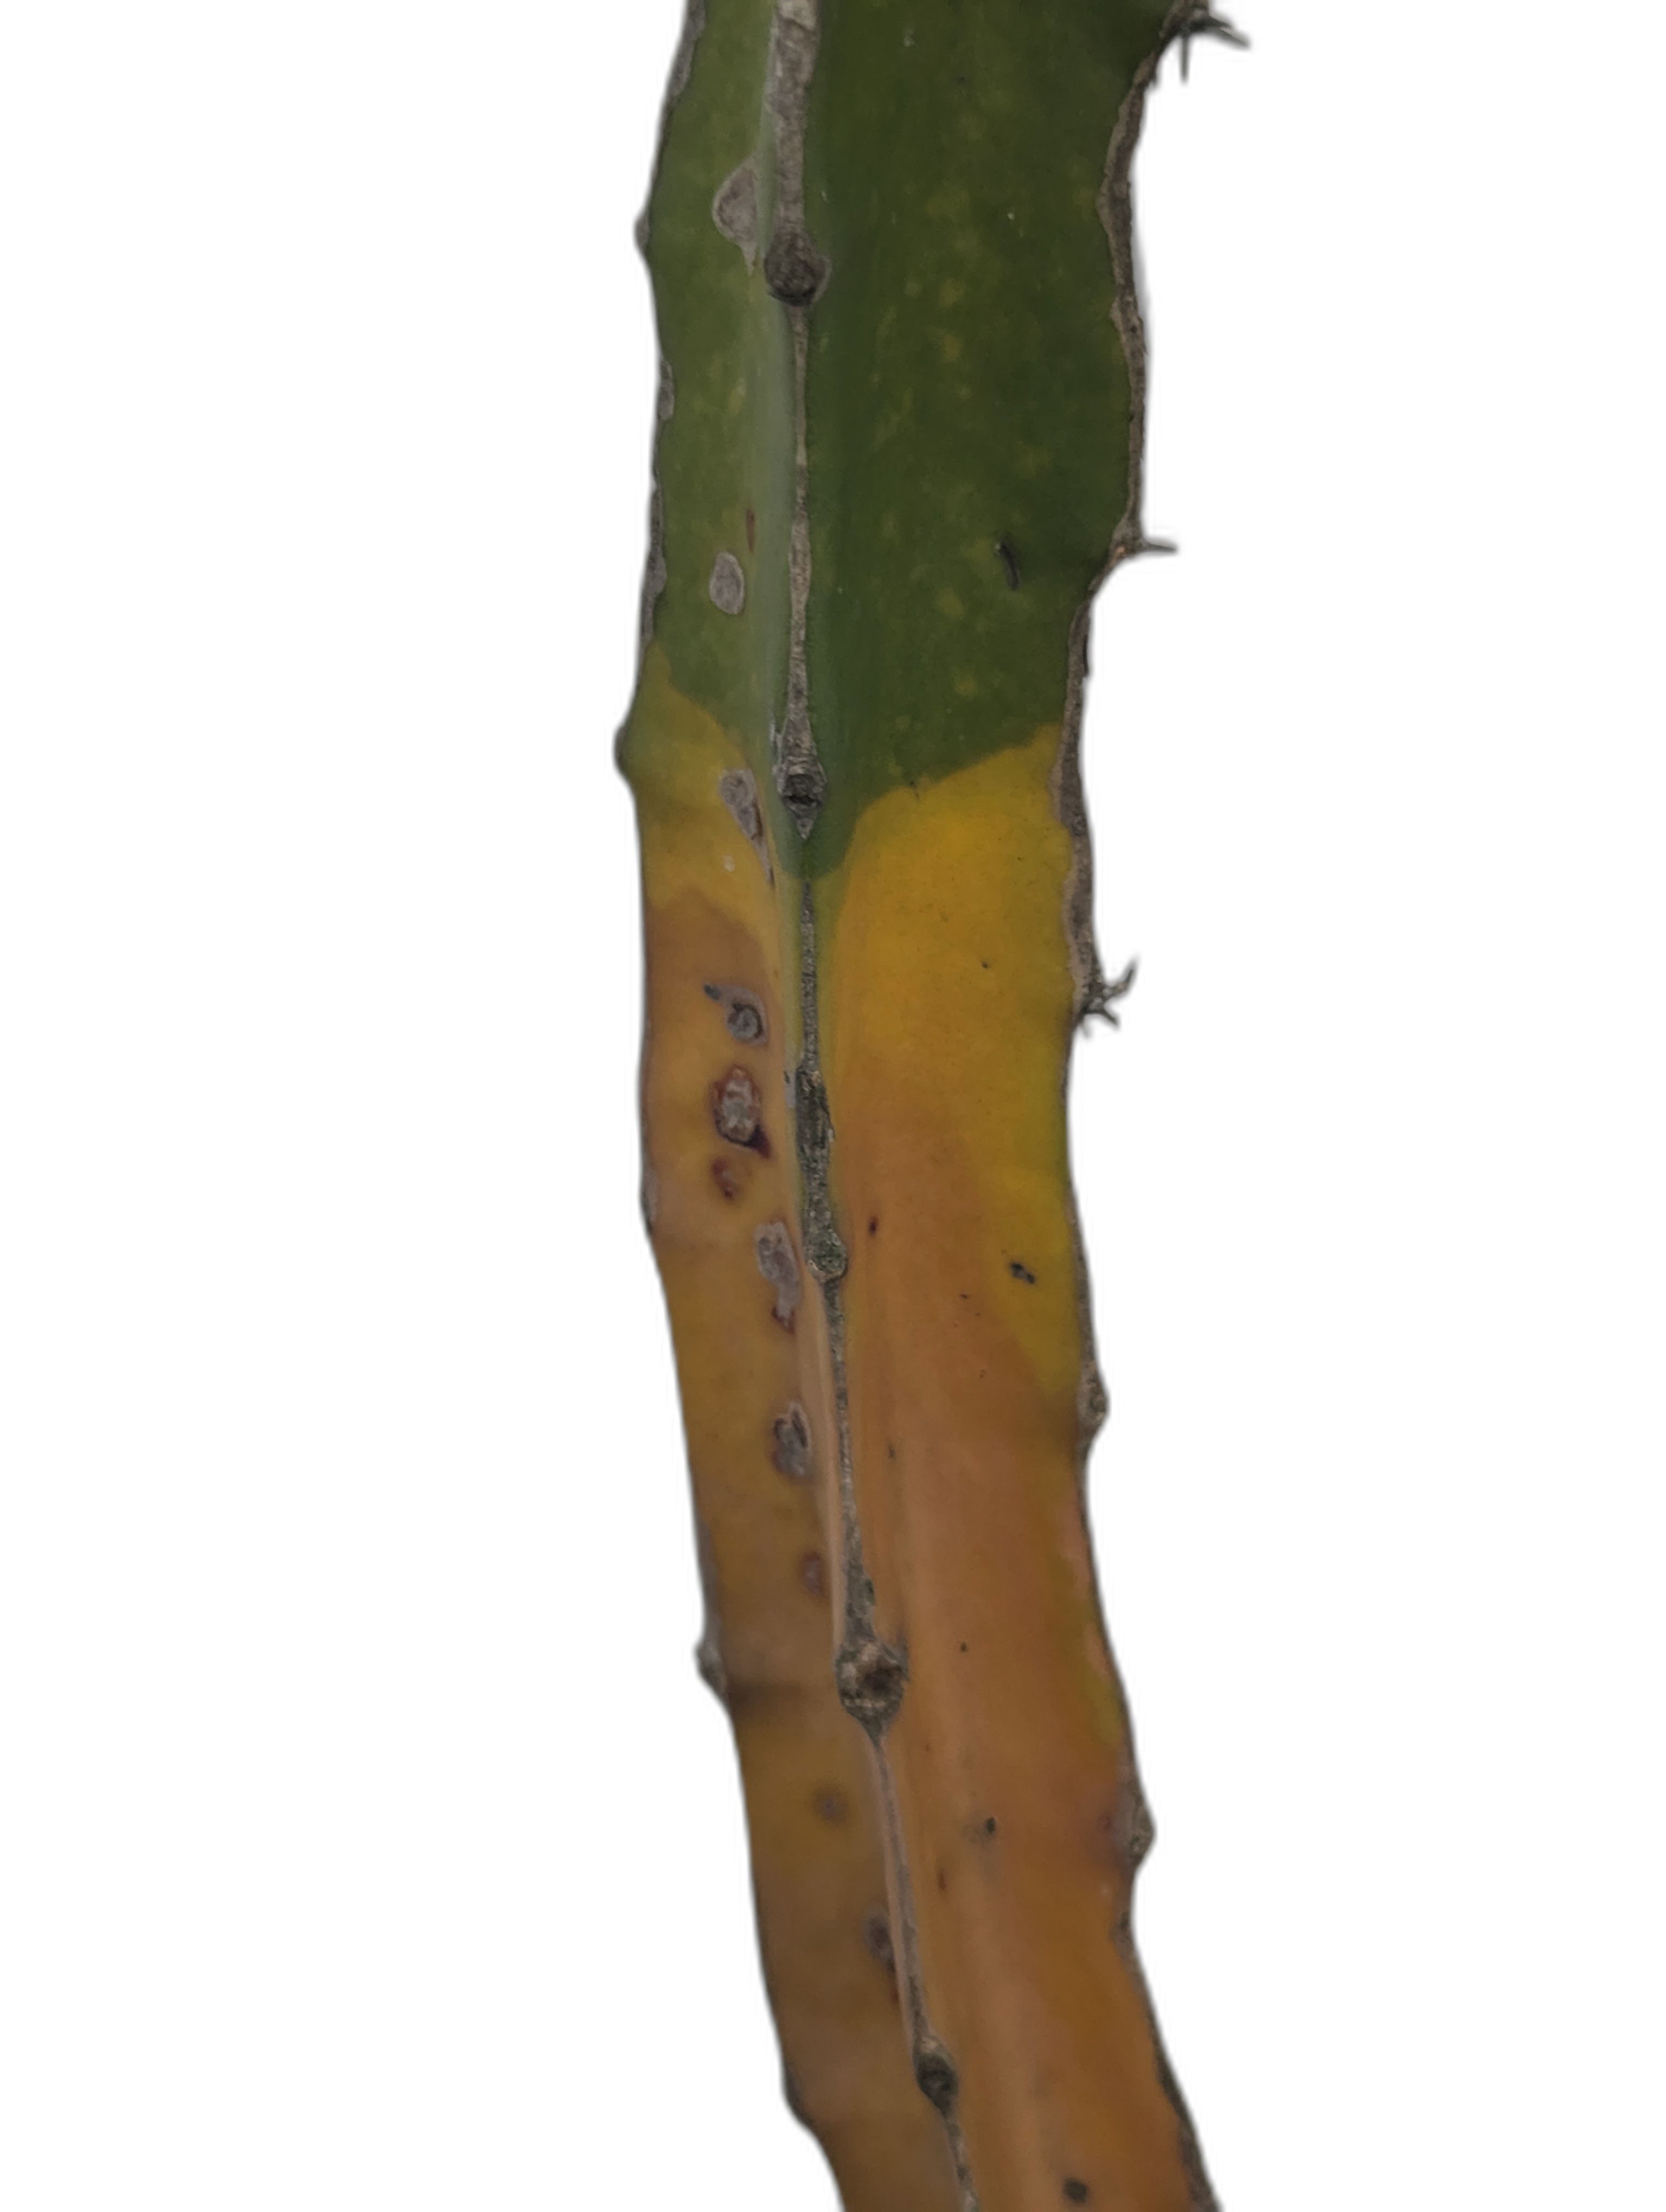
Label: Bad leaf